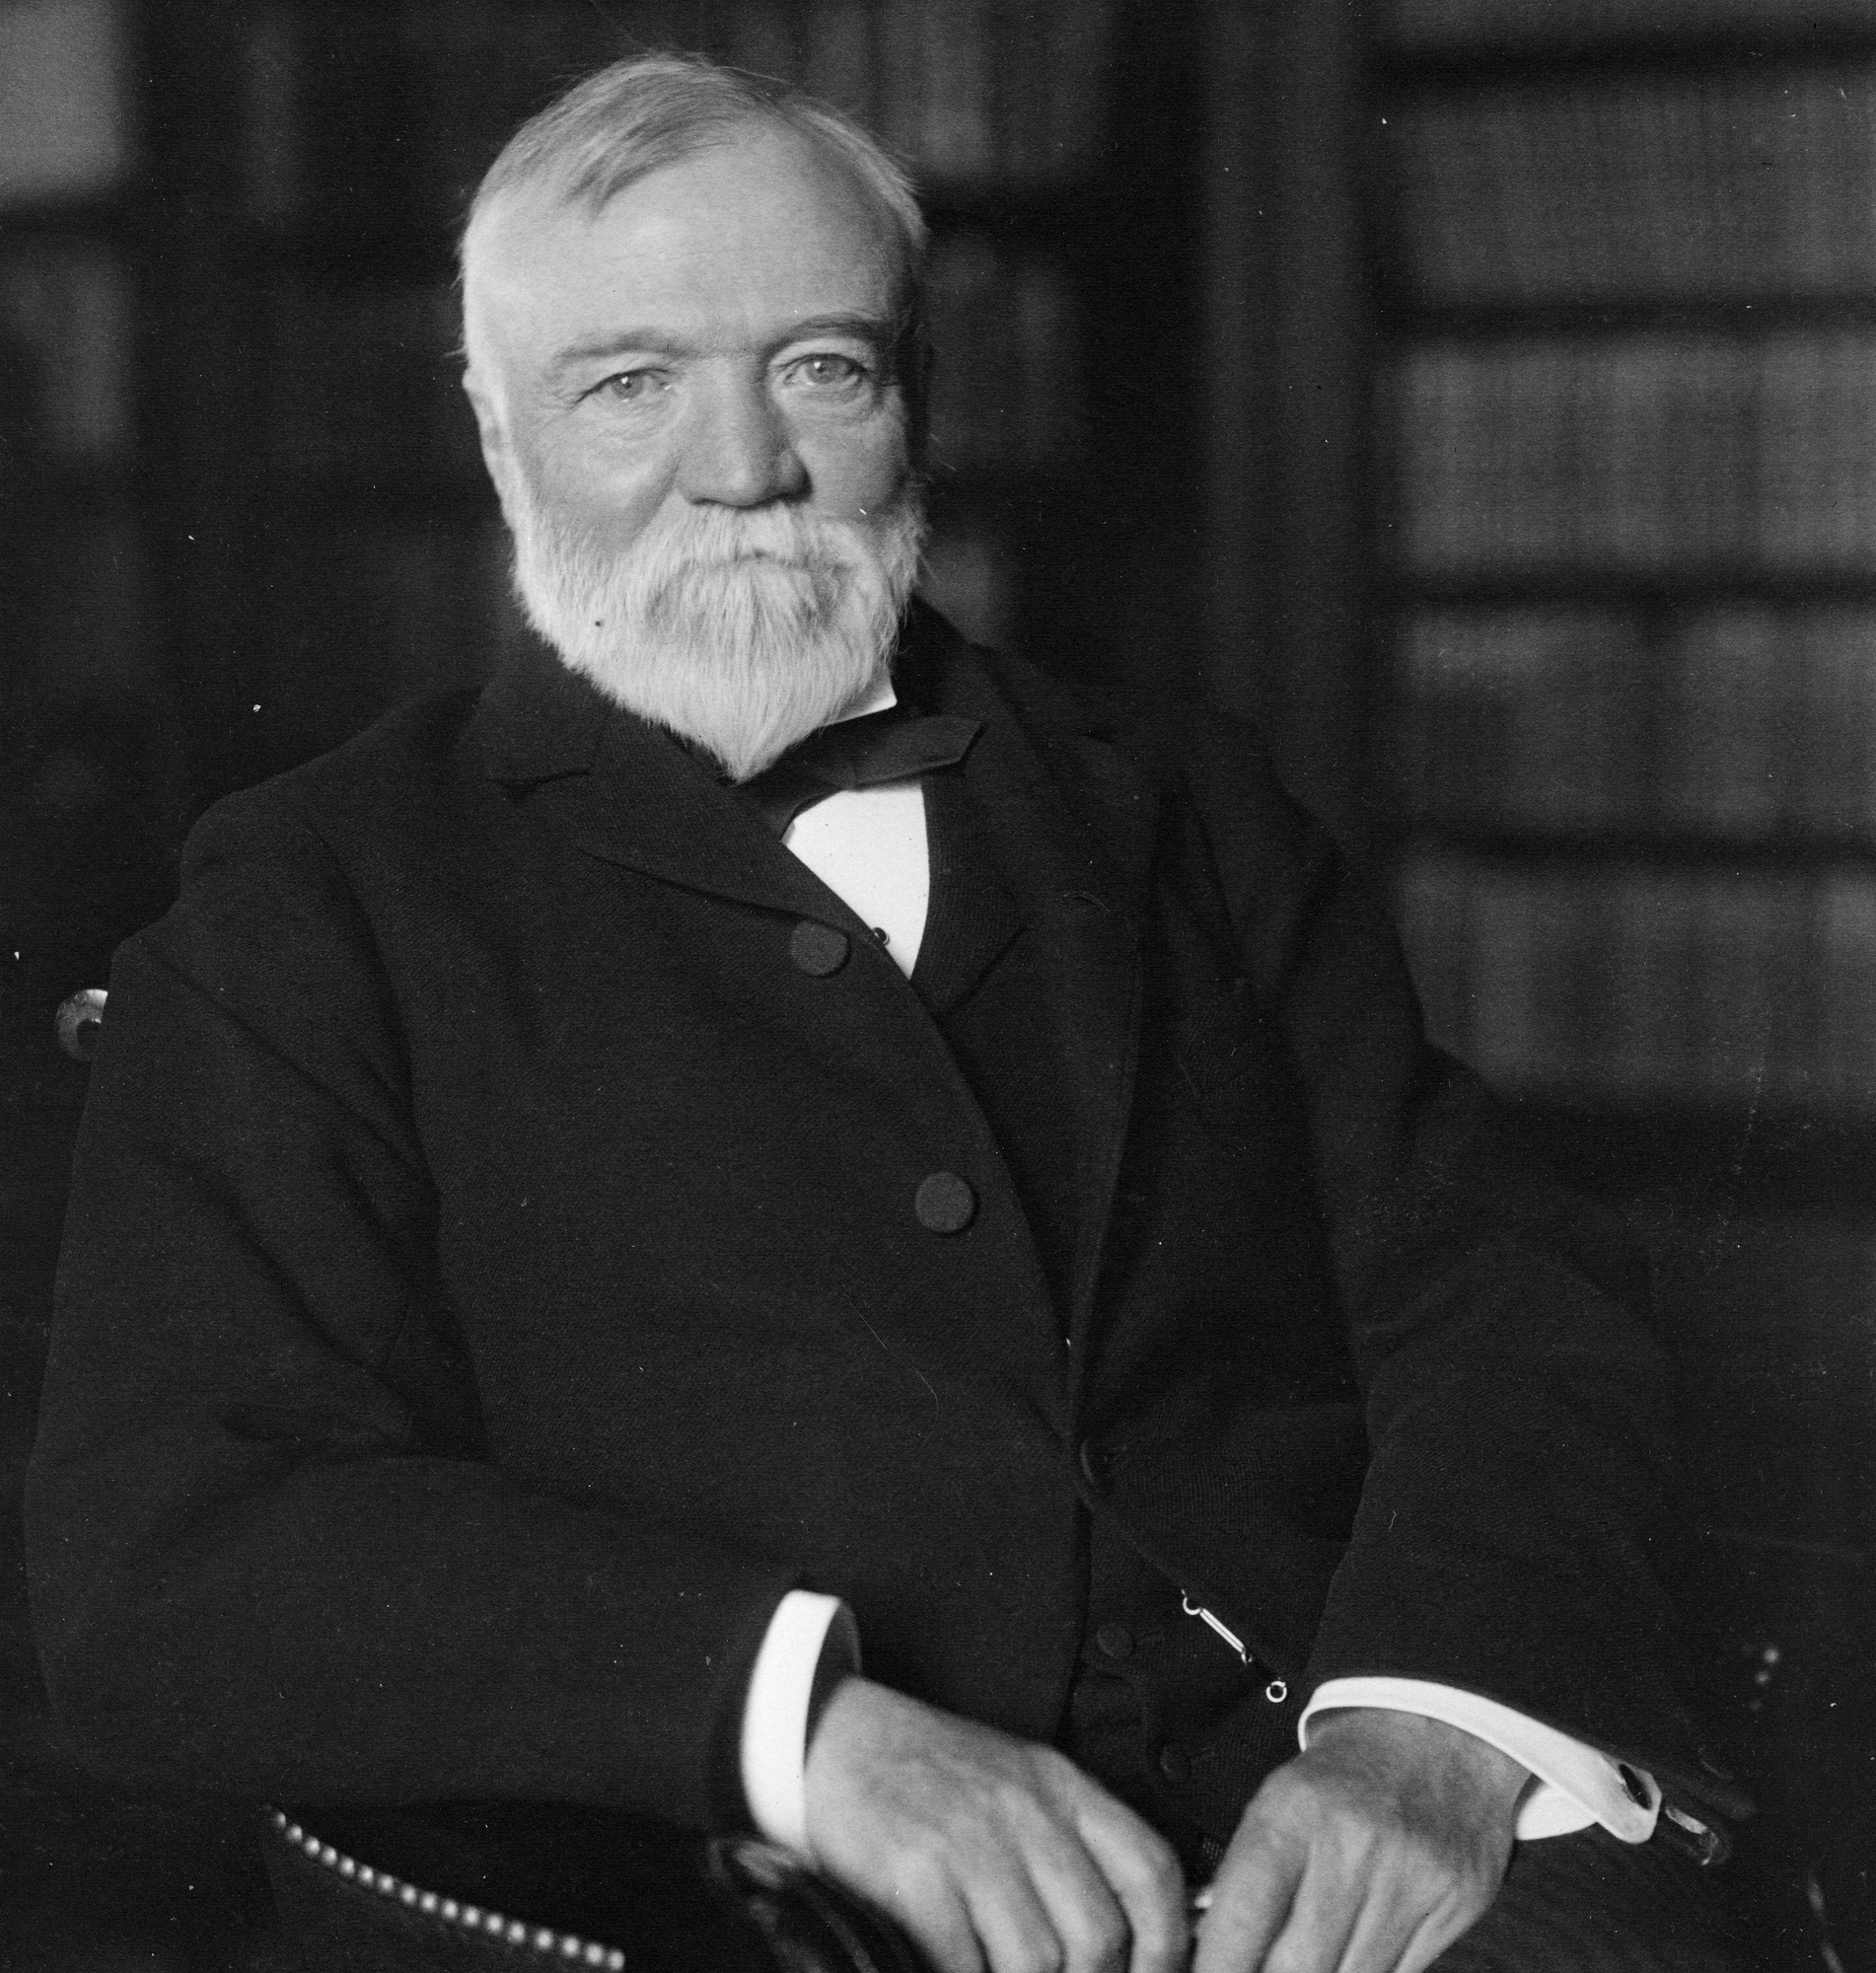
man, person, black and white, vintage, steel, portrait, profession, black, monochrome, education, gentleman, glasses, photograph, history, historical, philanthropist, monochrome photography, world peace, film noir, facial hair, human positions, industrialist, andrew carnegie, scientific research